Sparkwell Naval Camp

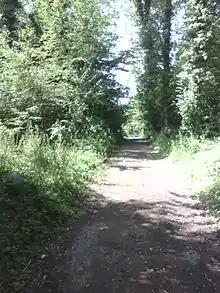
Main track in Tin Wood

The cinema was open to the Sparkwell villagers at no cost and it would provide a very welcome diversion for them. The increase of many young men into the community affected the residents, especially the eligible young female population. Also, the takings behind the bar at the Treby Arms had a dramatic increase.